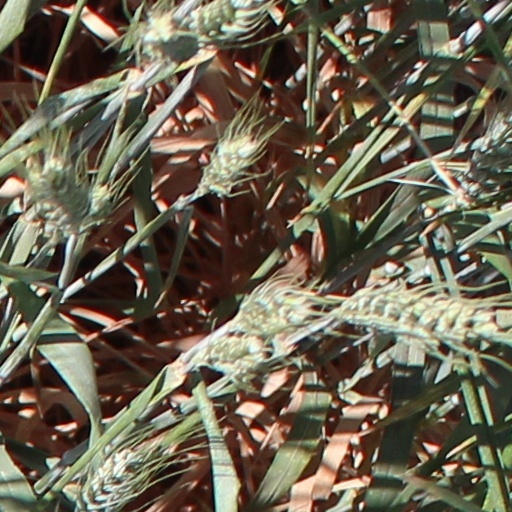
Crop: wheat